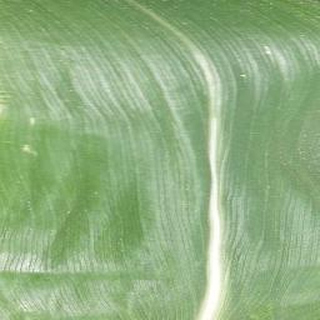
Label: healthy_corn